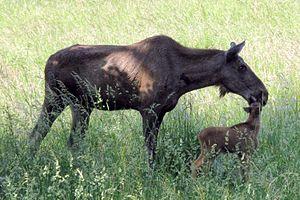
Alces est un genre de mammifères ruminants de la famille des Cervidés, dont les représentants sont communément appelés élan et orignal. Ces animaux, dont les bois sont aplatis en éventail, sont les plus grands des cervidés actuels.
Alces alces, aussi connu sous le nom d'élan ou orignal, est une espèce de mammifères de la famille des Cervidae. Le genre Alces est parfois considérée comme étant monotypique, mais certains auteurs considèrent parfois les populations d'Amérique du Nord et de l'Est de l'Asie comme étant des espèces distinctes à savoir Alces americanus et Alces alces. L'orignal se distingue par les bois larges et plats, ou palmés, des mâles. Les autres membres de la famille ont des bois avec une forme dendritique. L'orignal habite principalement dans les forêts boréales et les forêts tempérées de feuillus et les forêts mixtes de l'hémisphère Nord, dans les climats tempérés à subarctiques. La chasse et les autres activités humaines ont entraîné une réduction de la taille de l'aire de répartition de l'orignal, au fil du temps. Les orignaux ont été réintroduits dans certains de leurs anciens habitats. À l'heure actuelle, la plupart des orignaux se trouvent au Canada, en Alaska, en Nouvelle-Angleterre, dans les États baltes, en Fennoscandie et en Russie. Leur régime alimentaire est composé de végétation terrestre et aquatique.